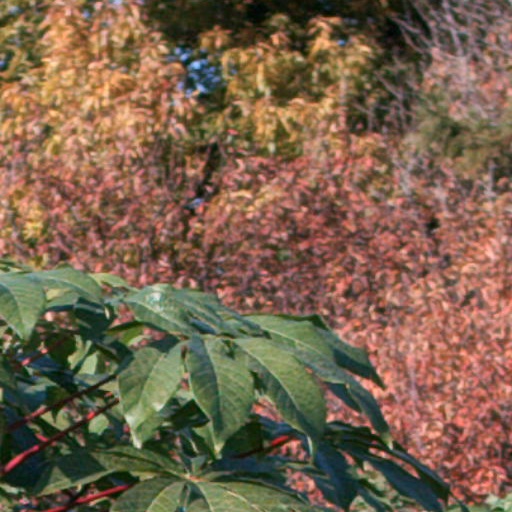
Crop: cassava